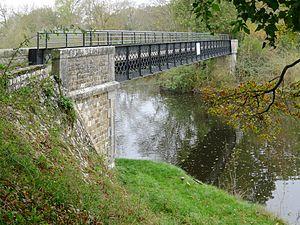
Pont métallique sur l'Oudon à proximité de sa confluence avec la Mayenne - Maine-et-Loire (France)
L'Oudon est une rivière française qui coule dans les départements de la Mayenne et de Maine-et-Loire, et l'affluent le plus important de la rive droite de la Mayenne. Dans les fortes crues, il peut atteindre un débit de 396 m³/s.